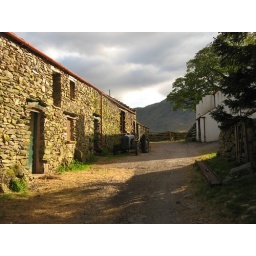
old stone barn and tractor in the lake district